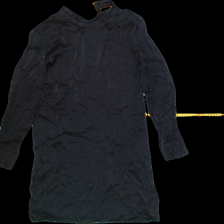
View: back
Type: Tunic
Category: Ladies
Brand: Not Applicable
Colors: Black
Material: 100%viscose
Size: S
Trend: No trend
Stains: No
Price range: <50
Recommended usage: Export